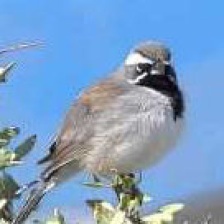
Species: BLACK-THROATED SPARROW
Scientific name: AMPHISPIZA BILINEATA